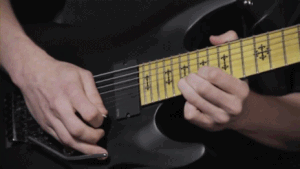
La guitare solo est un instrument fondamental au sein de la plupart des formations musicales actuelles des styles rock, metal, blues et jazz.